Snowplow

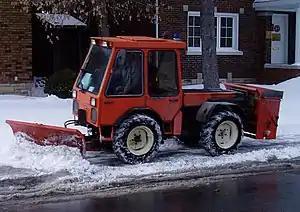
A small sidewalk clearing plow in Ottawa, Ontario, Canada

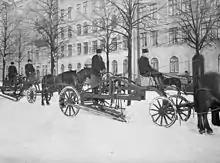
Snowplows in Sweden (1909)

A snowplow works by using a blade to push snow to the side to clear it from a surface. Modern plows may include technology to make it easier to perform the work and stay on the road. These include Global Positioning System receivers, head-up displays and infrared cameras.